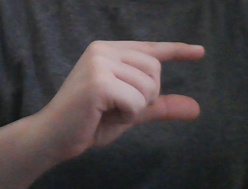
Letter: dal